Castle of Marvão

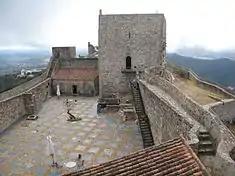
The interior of the castle showing the keep and interior battlements

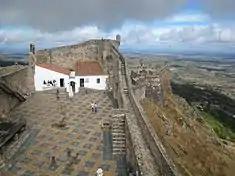
The eastern edge of the fortifications including cafe and concession

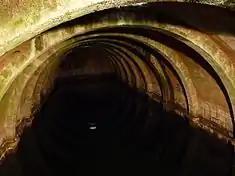
A view of the cavernous cistern used to support the castle and settlement under siege

The rural castle crowns the quartzite clifftops of a hilltop that is at its highest point, at the keep tower. The sites walls enclose the totality of the urban agglomeration of Marvão.